Unsupervised learning

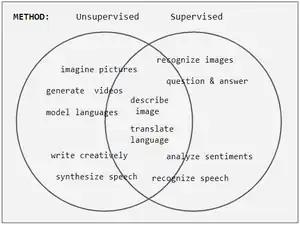
Tendency for a task to employ supervised vs. unsupervised methods. Task names straddling circle boundaries is intentional. It shows that the classical division of imaginative tasks (left) employing unsupervised methods is blurred in today's learning schemes.

Tasks are often categorized as discriminative (recognition) or generative (imagination). Often but not always, discriminative tasks use supervised methods and generative tasks use unsupervised (see Venn diagram); however, the separation is very hazy. For example, object recognition favors supervised learning but unsupervised learning can also cluster objects into groups. Furthermore, as progress marches onward, some tasks employ both methods, and some tasks swing from one to another. For example, image recognition started off as heavily supervised, but became hybrid by employing unsupervised pre-training, and then moved towards supervision again with the advent of dropout, ReLU, and adaptive learning rates.